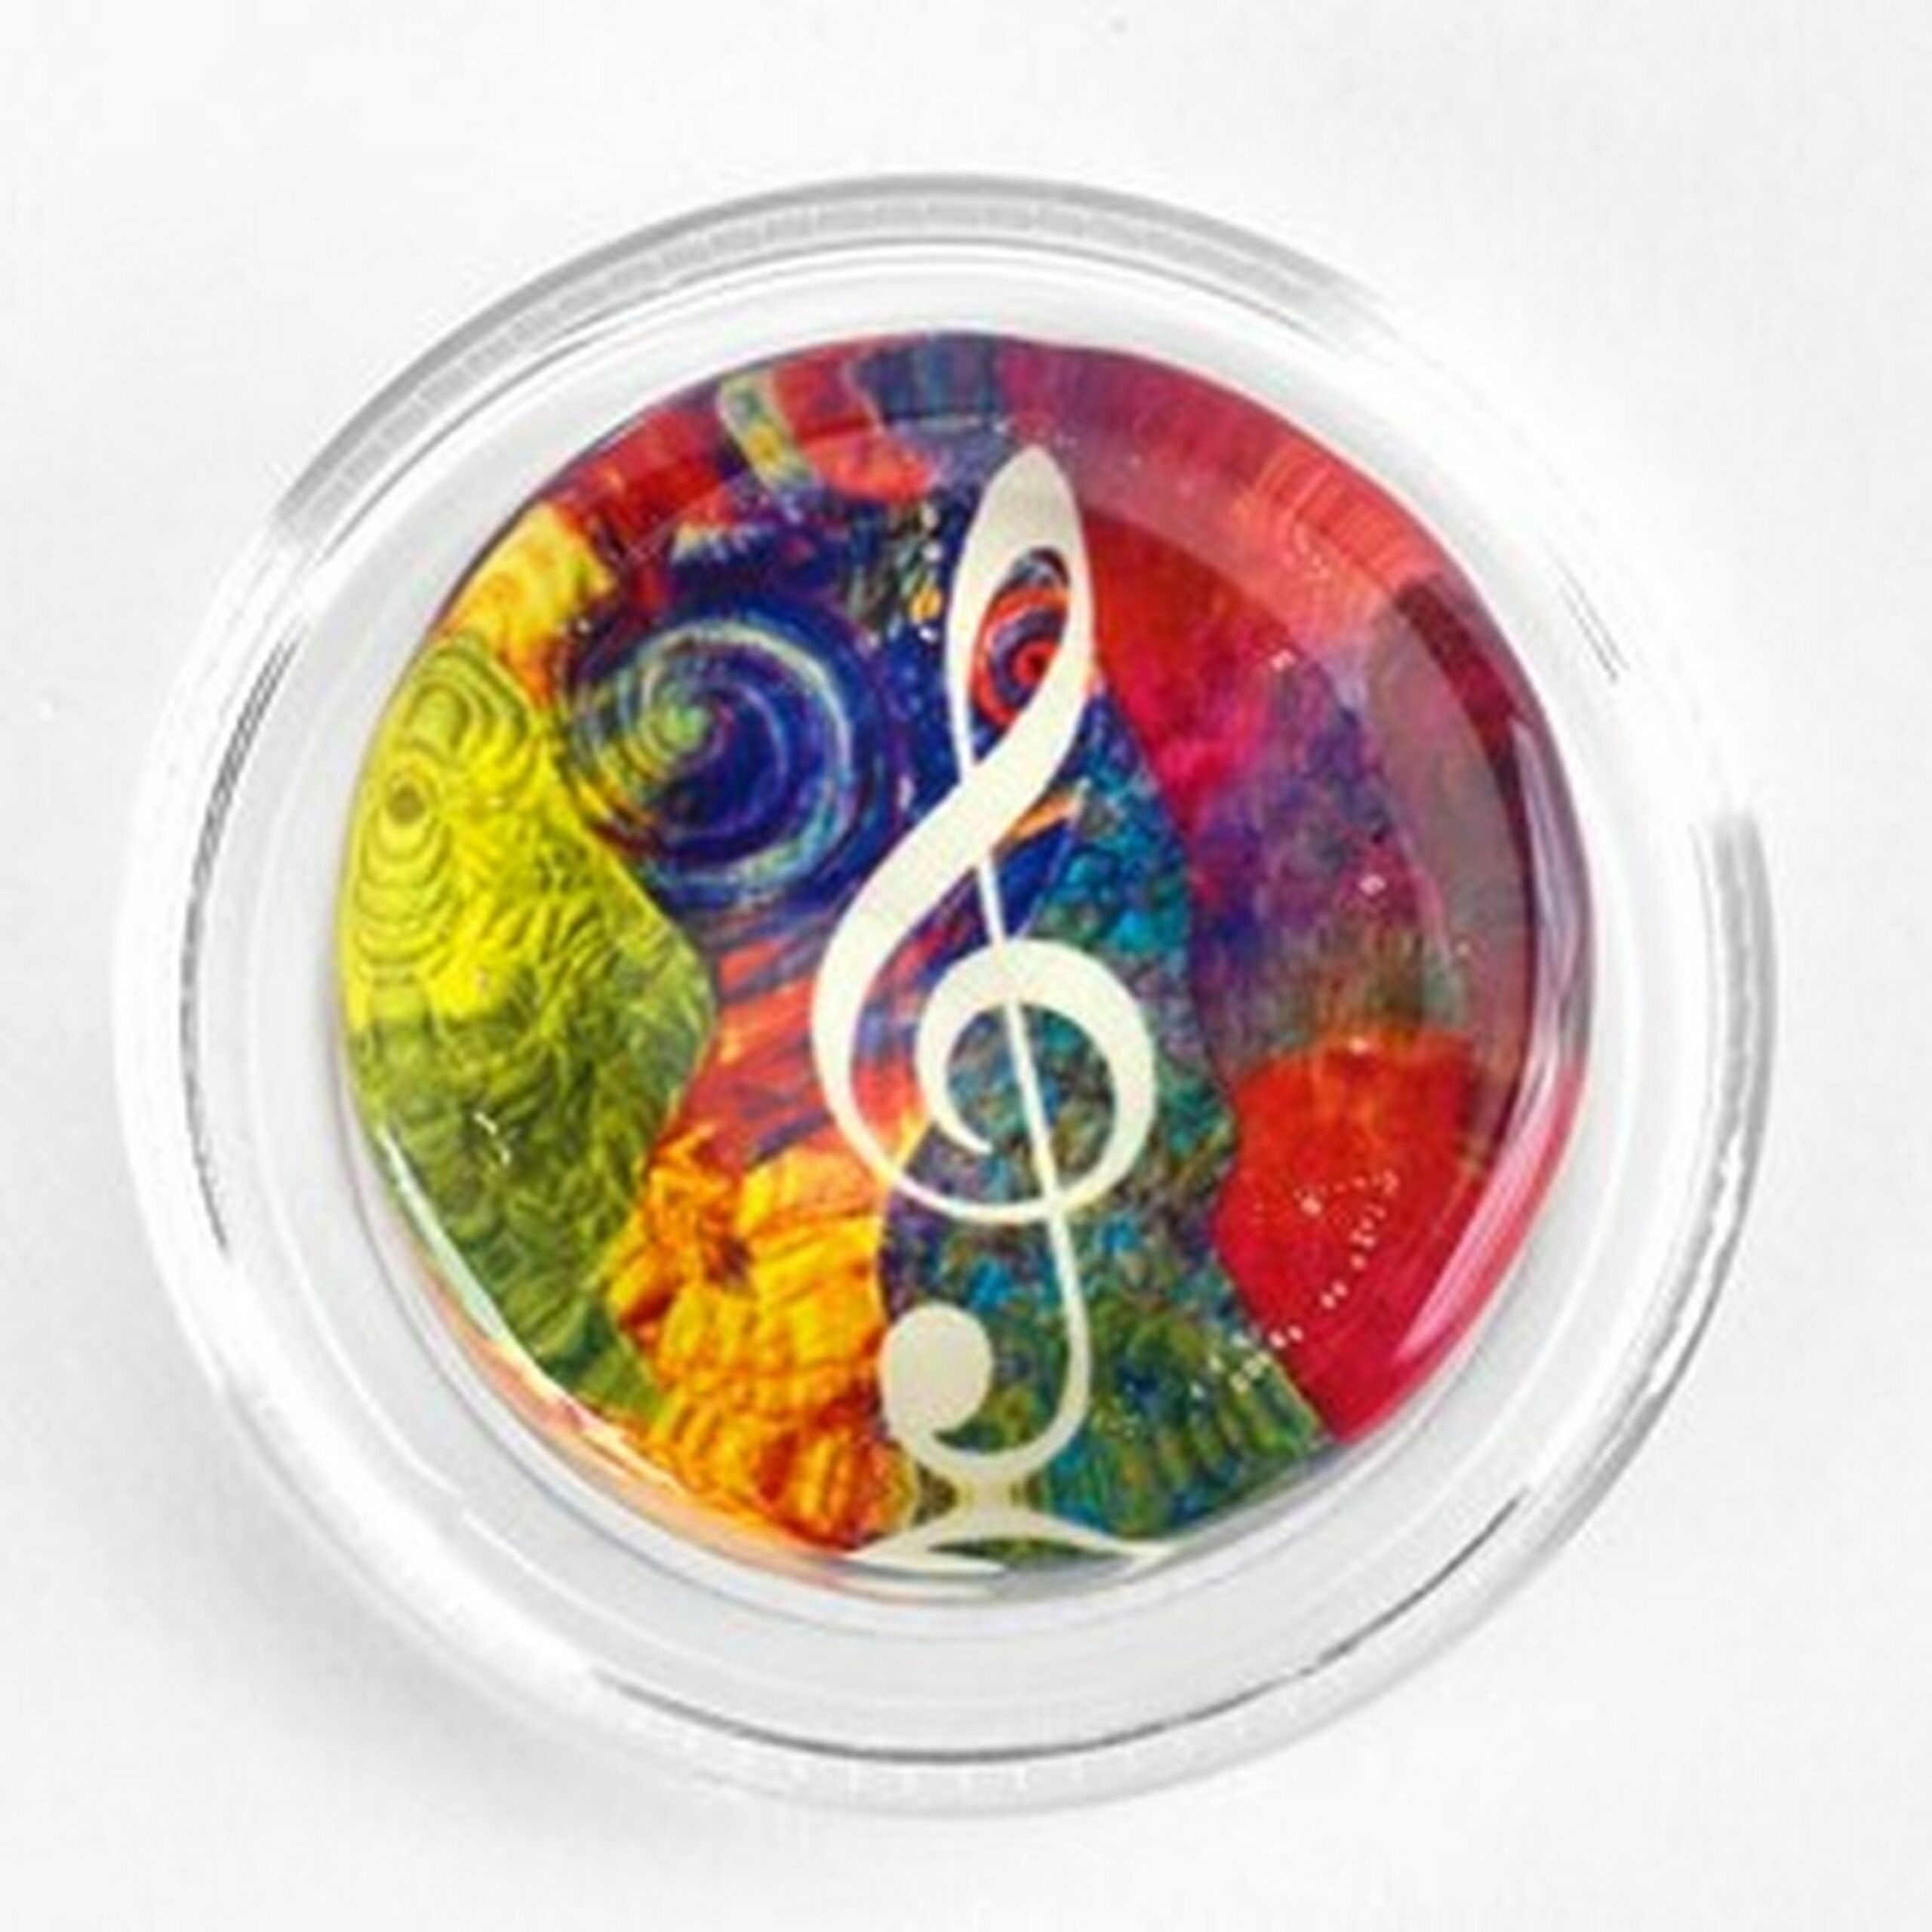
Magic Rosin Groovy Treble Clef Design Rosin, 3G Formula for Violin and Viola
Magic Rosin GTC-3GM Groovy Treble Clef Design Rosin, 3G Formula for Violin and Viola Magic Rosin is a premium quality, professional-grade rosin that provides excellent grip and delivers a clear, complex tone. It is used by string players of all ages and ability, from soloists to students. Simply Unique Our special recipe uses only premium, purified pine resins. We avoid additives like oils, waxes, dyes, or metal fillings that are commonly used by rosin manufacturers. Clearly Superior Our production process yields rosin with a clear, glass-like appearance. We place designs underneath that transform each piece into a beautiful music-making tool with personality! 3G forumla is a grippy rosin designed for violin and viola Ultra formula is grippier than 3G. We recommend it for cellists, bassists, or any advanced string player'seeking more grip and "pop" If you're unsure which formula to try, we suggest starting with 3G - string players tell us that it has more grip than most "light" (and even some "dark") rosins that are widely used.
Brand: Magic Rosin
Category: Arts & Entertainment > Hobbies & Creative Arts > Musical Instrument & Orchestra Accessories > String Instrument Accessories > String Instrument Care & Cleaning > Bow Rosin